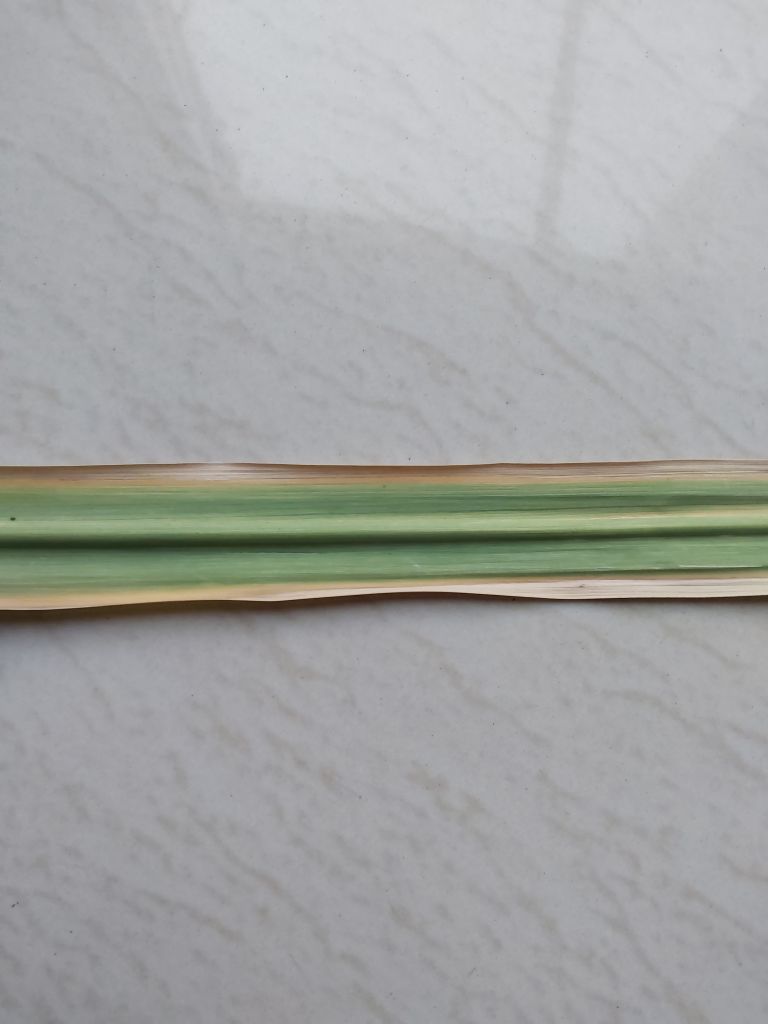
Label: Banded Chlorosis